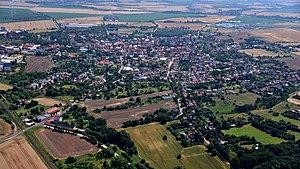
Könnern est une commune de Saxe-Anhalt, en Allemagne.